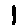
Label: 1